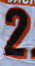
Number: 2